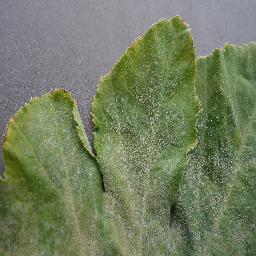
Label: Squash___Powdery_mildew